Gerónimo Vargas Aignasse

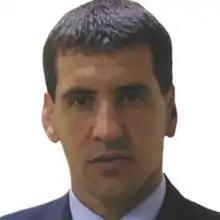
Gerónimo Vargas Aignasse

Gerónimo Vargas Aignasse (born 18 July 1970) is an Argentine politician and Front for Victory member of the Argentine Chamber of Deputies, representing Tucumán Province. He is the son of disappeared Peronist physicist and legislator Guillermo Vargas Aignasse.